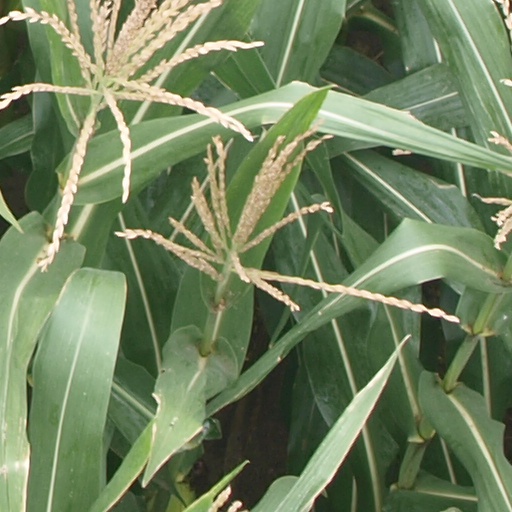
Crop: maize; corn